Riverside Drive (Manhattan)

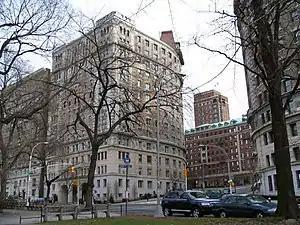
Curved facades of The Colosseum and The Paterno at 116th Street

By the mid-1900s, engineers were considering extending Riverside Drive further north from 158th Street to the proposed Henry Hudson Bridge, as well as southeast from 72nd Street to West End Avenue. "The New York Times" estimated that the northward extension would cost $4.8 million, and the "New-York Tribune" estimated the total cost of Riverside Drive at $25.2 million. The Board of Estimate declined to fund a further extension of Riverside Drive in 1908, saying the city lacked money. John F. Ahearn, Manhattan's borough president, began requesting bids for the construction of Riverside Drive from 158th Street to Spuyten Duyvil, Bronx in March 1909. Amid disagreements over the extension's cost, a state judge placed an injunction to prevent Ahearn from awarding contracts for the extension. After the city agreed to spend only $250,000 on the extension in 1909, the Board of Estimate began requesting bids that May for the construction of Riverside Drive between 158th and 181st streets. The Municipal Art Commission approved designs for the extension that July. Josiah A. Briggs, the chief engineer for the Bronx, proposed extending Riverside Drive all the way to Van Cortlandt Park in Riverdale, Bronx.